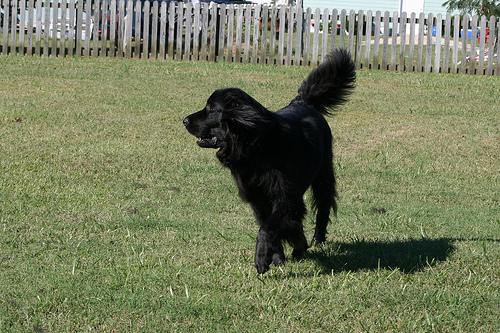
Breed: newfoundland